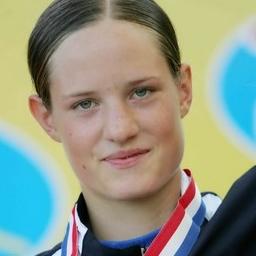
Age: 16